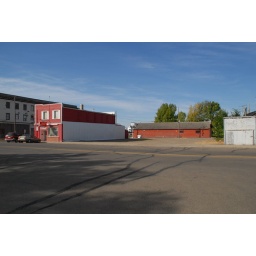
copyright 2007ShaunavonLong red wall vs Long white wall capped by red.